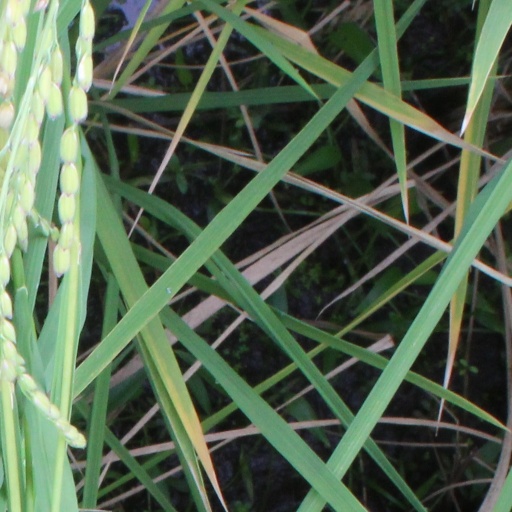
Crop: rice